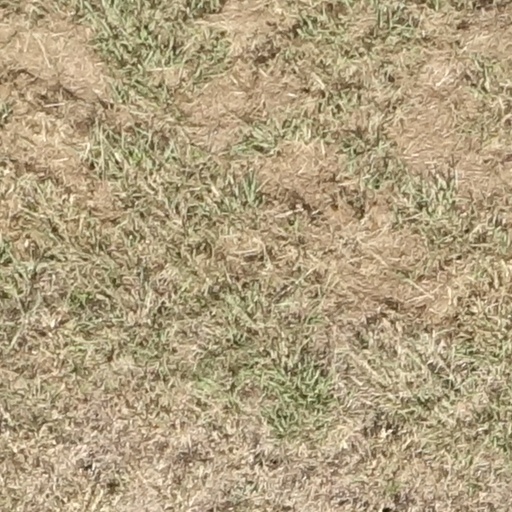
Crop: sorghum